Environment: real
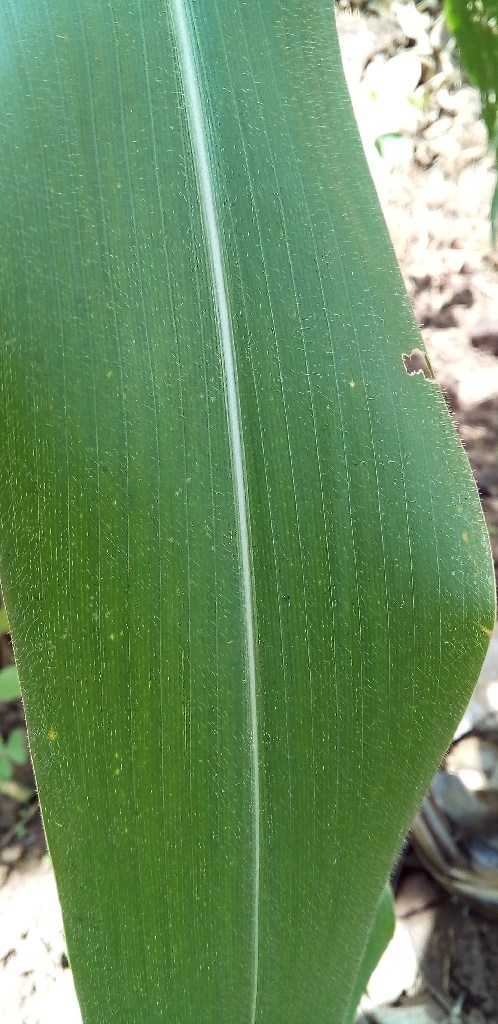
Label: healthy